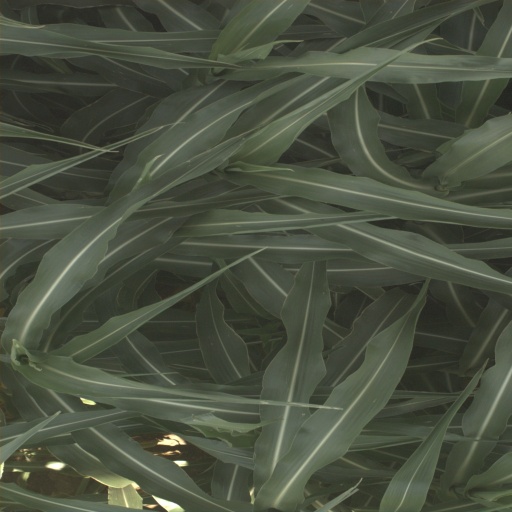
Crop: sorghum